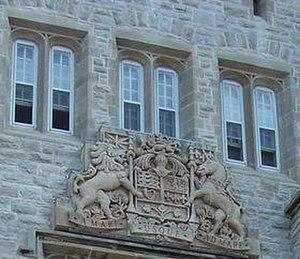
Cet article recense les lieux patrimoniaux de Kingston inscrits au répertoire des lieux patrimoniaux du Canada, qu'ils soient de niveau provincial, fédéral ou municipal.